Atkinsons of London

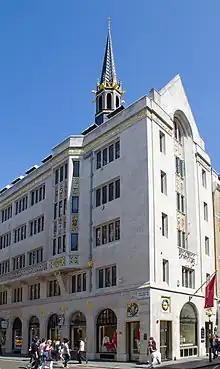
The Atkinsons Building

Atkinsons of London is a British perfume house founded in London in 1799. The brand was relaunched in September 2013 after a long dormant period off the market.